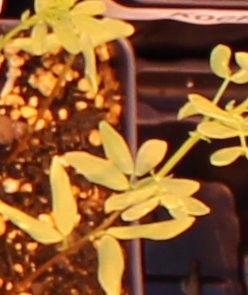
Label: Lentil